Picornavirus

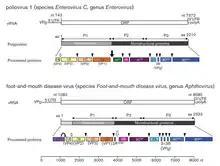
Genome organization and proteins of enteroviruses and aphthoviruses

Picornaviruses are classed under Baltimore's viral classification system as group IV viruses, as they contain a single-stranded, positive-sense RNA genome. Their genome ranges between 6.7 and 10.1 (kilobases) in length. Like most positive-sense RNA genomes, the genetic material alone is infectious; although substantially less virulent than if contained within the viral particle, the RNA can have increased infectivity when transfected into cells. The genome RNA is unusual because it has a protein on the 5' end that is used as a primer for transcription by RNA polymerase. This primer is called VPg genome, and it ranges between 2 and 3 kb. VPg contain tyrosine residue at the 3' end. Tyrosine as a –OH source for covalently linked to 5' end of RNA.